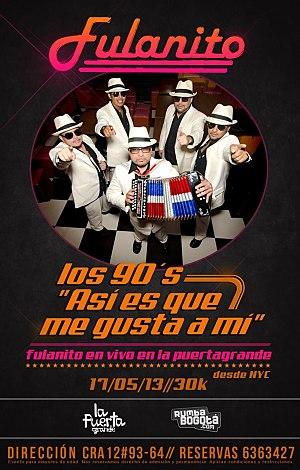
Fulanito est un groupe de musique folklorique de République dominicaine mélangée à des rythmes plus modernes, formé dans le quartier de Manhattan à New York en 1997.